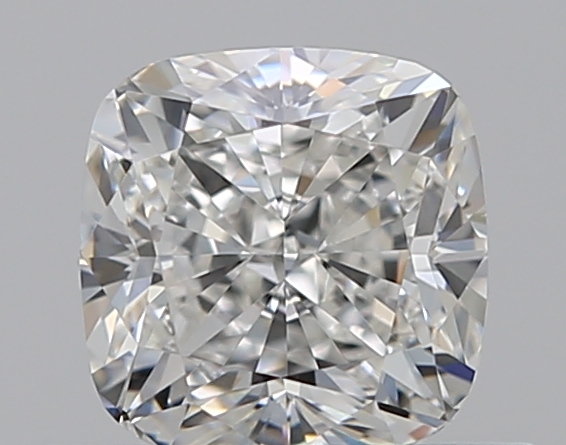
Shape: cushion
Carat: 0.6
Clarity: VVS2
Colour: H
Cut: EX
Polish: EX
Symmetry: VG
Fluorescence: F
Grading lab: GIA
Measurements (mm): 4.67 x 4.62 x 3.2